Ladimir Kwiatkowski

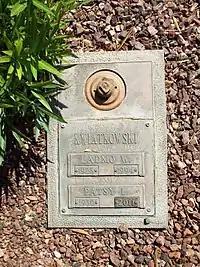
Kwiatkowski's grave in St. Francis Catholic Cemetery in Phoenix.

While at ASU, Kwiatkowski met and married his wife Patsy Lou Killough (March 31, 1951). He graduated from ASU with a degree in journalism and decided to try to get a job in television. “If I get a job in television, I’m going to stay. If I can’t get a job in TV, I’m going to take the baseball offer.”